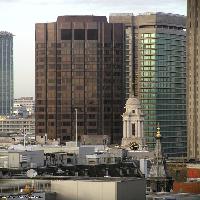
Weather: cloudy or overcast